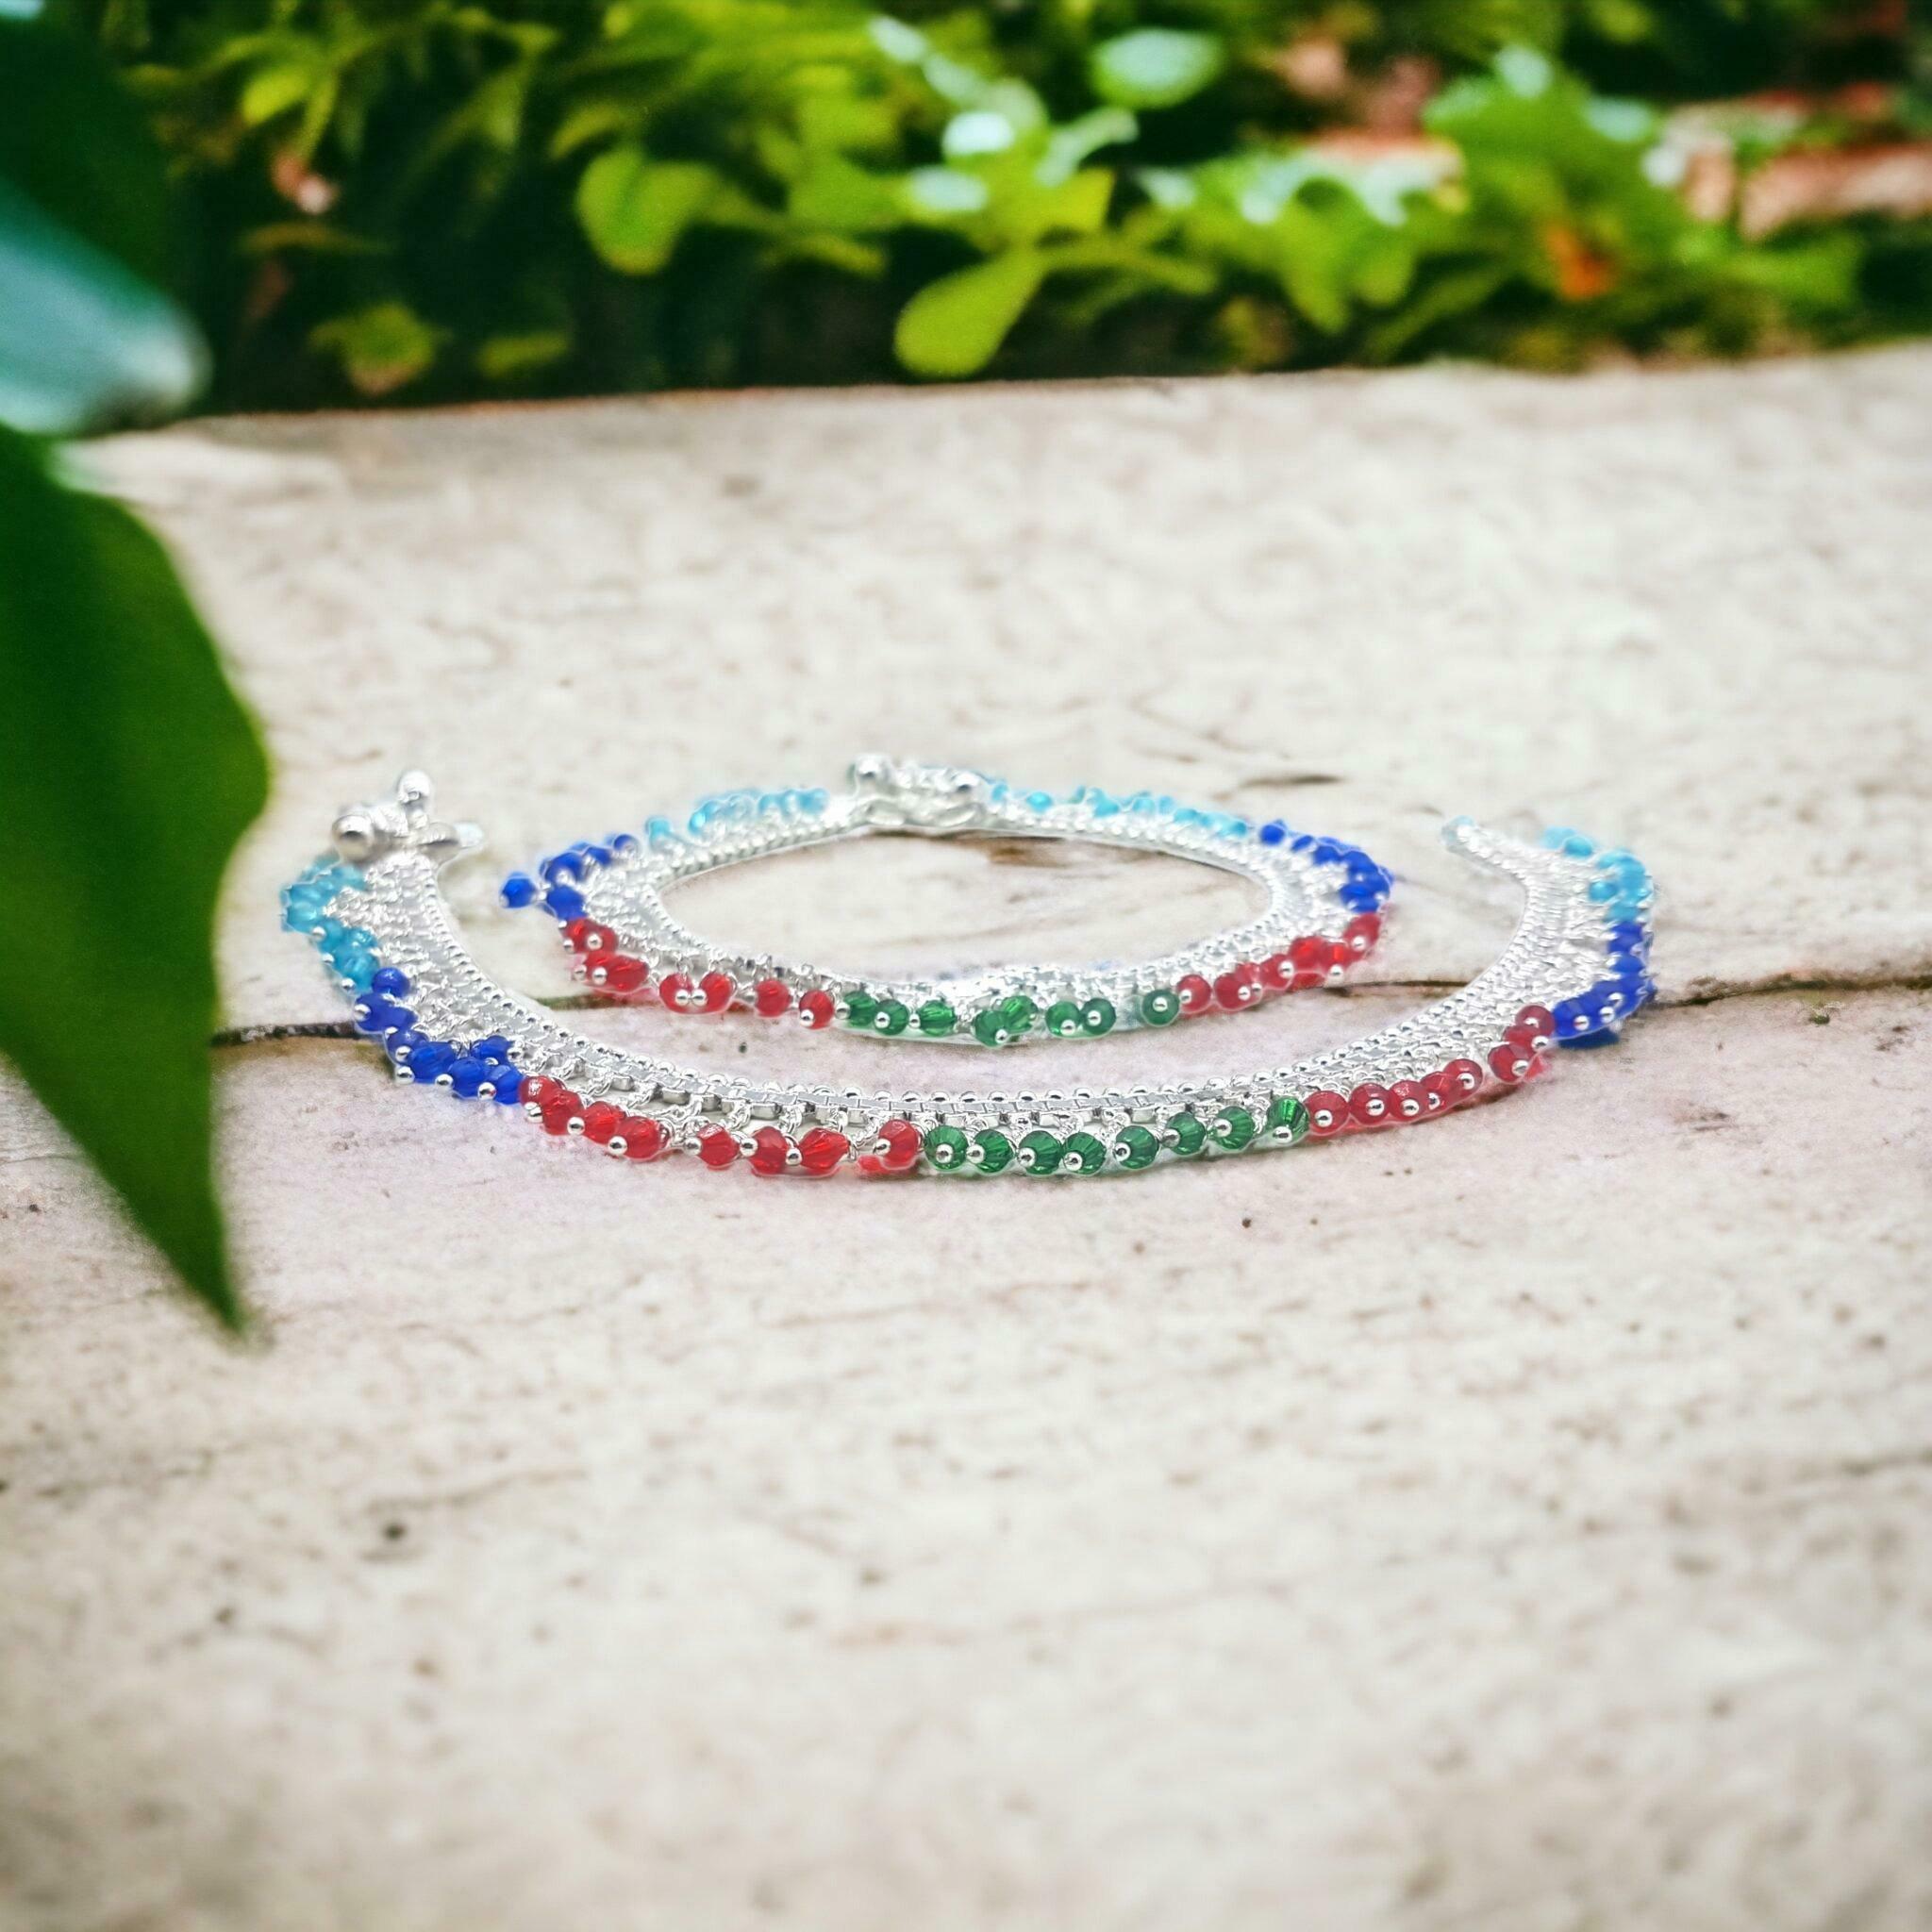
BR Ornaments A429 Alloy Anklet (Pack of 2)
Type: Anklet
Brand: BR Ornaments
Price: Rs. 269
 This silver anklet looks good with all indian outfitsor traditional outfits suitable girls and women of all ages. grab this pair of anklets, you will feel stylish ankle and shining silver anklet will make beautiful, you must buy the sns traders anklets you will never go wrong with the latest design, fancy anklets in silver jewellery.